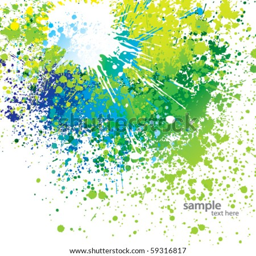
background with green spots and sprays on a white .